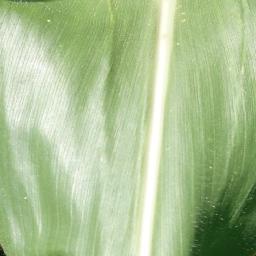
Label: Corn___healthy